Rome Romans (Georgia baseball)

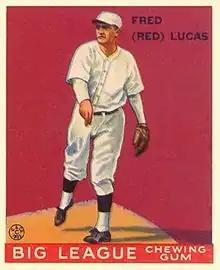
(1933) Red Lucas, Goudey baseball card. Lucas pitched for Rome in 1920. Lucas is a member of the Cincinnati Reds Hall of Fame.

The "Romans" nickname for the baseball team correlates to local history, as the city is named for Rome, Italy. A Roman labyrinth was constructed in Rome, Georgia in honor of their Roman lineage.